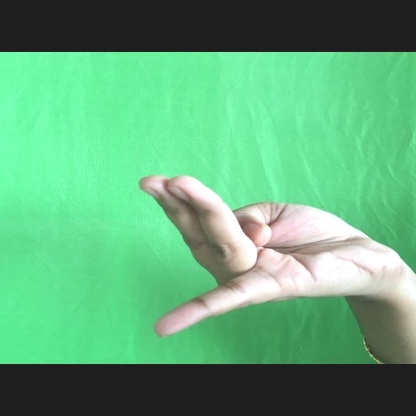
Mudra: Chaturam